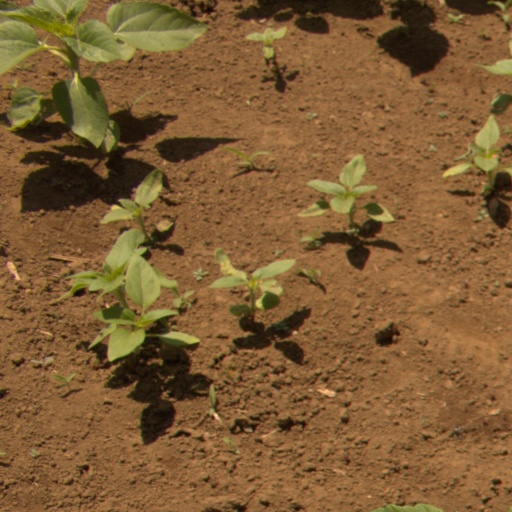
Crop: Jerusalem artichoke